Ayakashi: Samurai Horror Tales

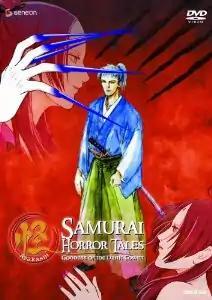
Cover of the first released DVD by Geneon Universal Entertainment

Ayakashi: Samurai Horror Tales, known in Japan as , is a Japanese anime horror anthology television series produced by Toei Animation.